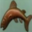
Label: trout